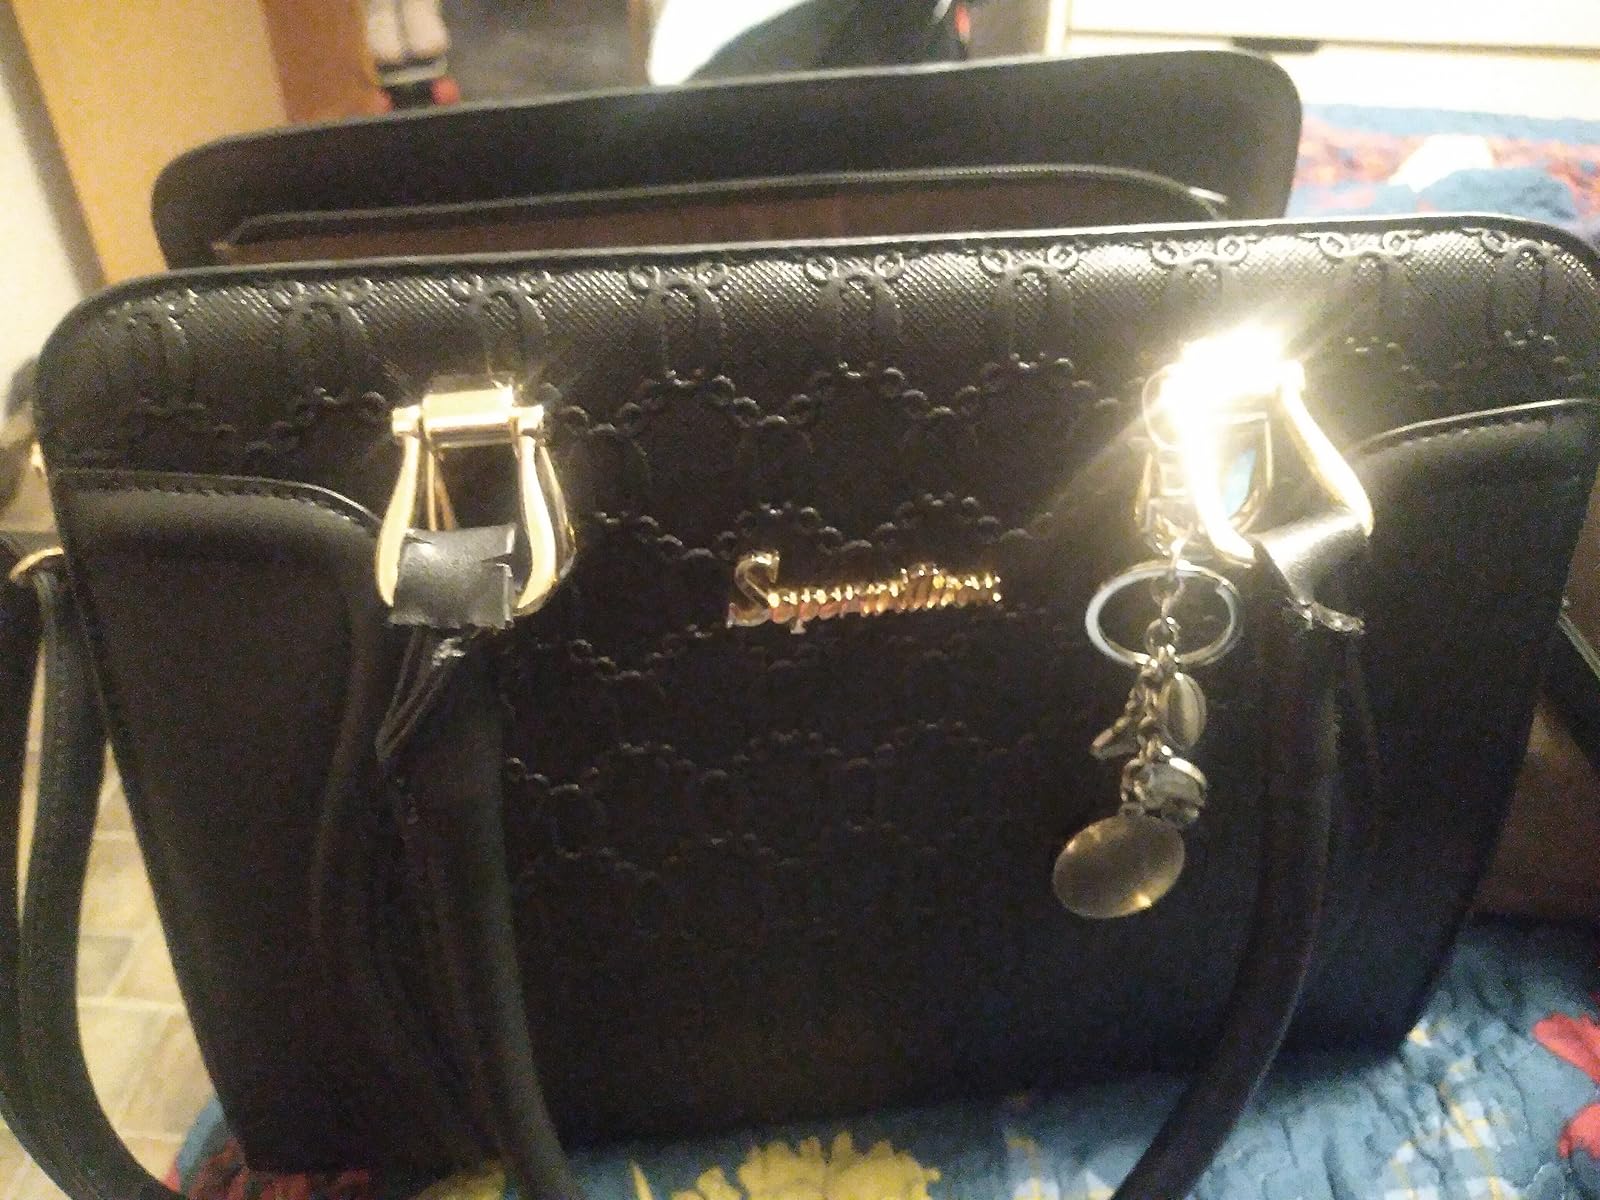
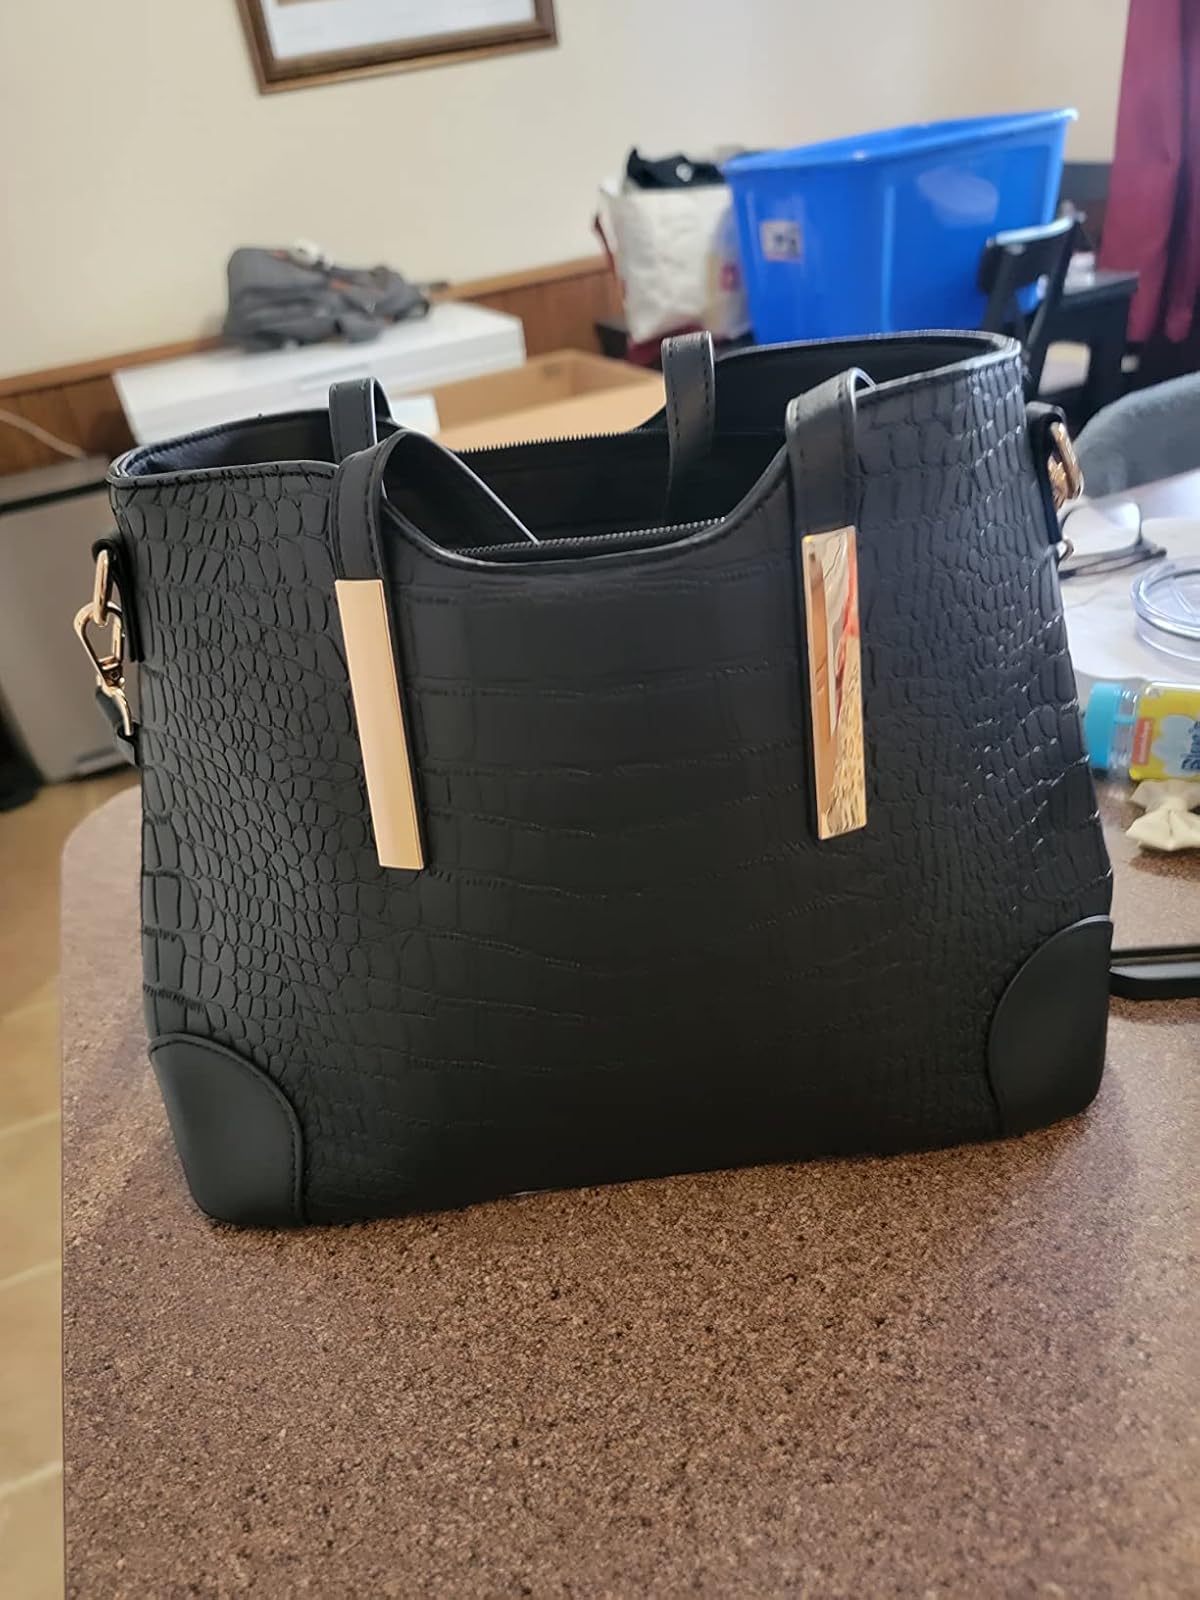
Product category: accessories_handbag
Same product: no